Beautiful woodpecker

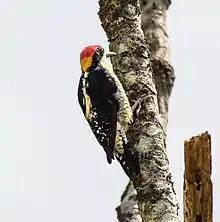
Adult male beautiful woodpecker

The beautiful woodpecker is about long. The sexes are alike except for their head pattern. Adult males have a whitish forehead, a scarlet crown, and a golden yellow lower nape and hindneck. Adult females have the same whitish forehead and yellow hindneck but a black forecrown and a scarlet hindcrown and nape. Both sexes have black around the eye that extends down the side of the neck. Their lores, cheeks, chin, throat, and breast are white to cream or pale yellow. Their mantle and upper wings are mainly black, with some white barring of the flight feathers, and the back and rump are white, sometimes blotched with black. Their tail is brownish black, the lower breast, belly, and flanks are barred black and white, and there is a red patch on mid-belly. Their iris is very dark brown, the beak is blackish with a paler base, and the legs are gray. Juveniles are duller than adults, their black areas are browner, the underparts' barring is less contrasting, and the belly patch is smaller and more orange.